KLIS (AM)

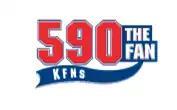

On April 5, 1993, KEZK switched to a sports radio format as "590 The Fan"; the call sign changed to KFNS that July 9. KFNS held the affiliation for One-on-One Sports (now SB Nation Radio), and at different points, had aired St. Louis Steamers indoor soccer, University of Illinois football and men's basketball, the Gateway Grizzlies minor-league baseball team, and selected Mizzou Tigers football and basketball games, along with the weekly "Tiger Talk" radio coaches show. In 2009, KFNS was the radio home for the Frontier League's River City Rascals baseball games; KFNS-FM was the radio home for the club in 2006, before losing out to KSLQ-FM in 2007 and 2008.